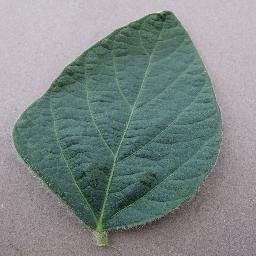
Label: Soybean___healthy